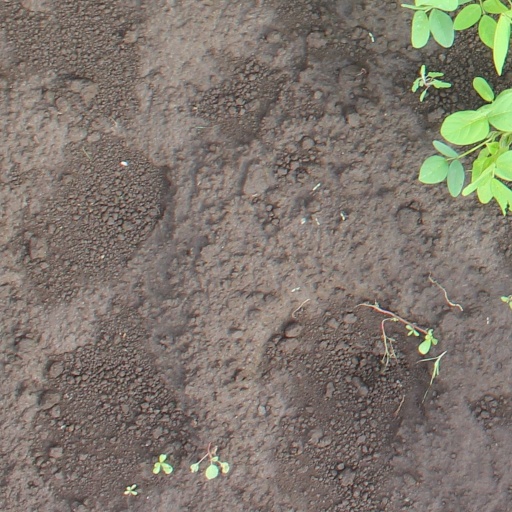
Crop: soybean